I'm After You

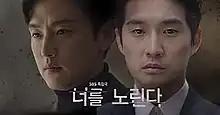
Movie poster

I'm After You (also known as "I've Got My Eye on You" and "I'm Aiming for You") is a 2015 South Korean made-for-television drama film starring Ryu Deok-hwan, Kwon Yul, and Jang Young-nam. The film is the debut of director Lee Jung-heum, who previously worked as an assistant director for "Giant" and "The Chaser", with writer Kim Hyun-jung collaborating. "I'm After You" was noted as the first South Korean drama to address the issues surrounding student loans.